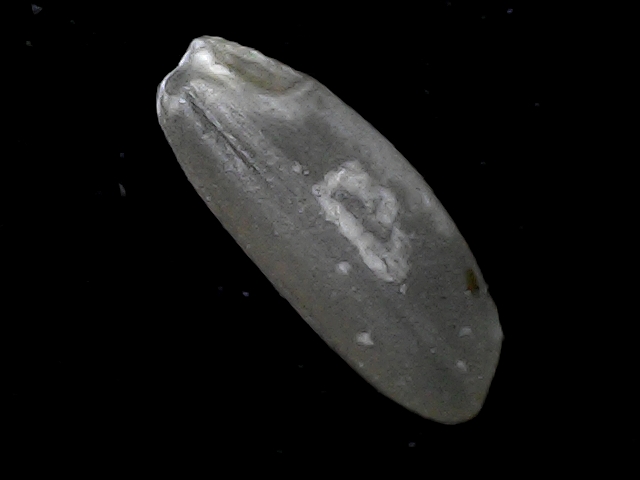
Rice variety: BD93